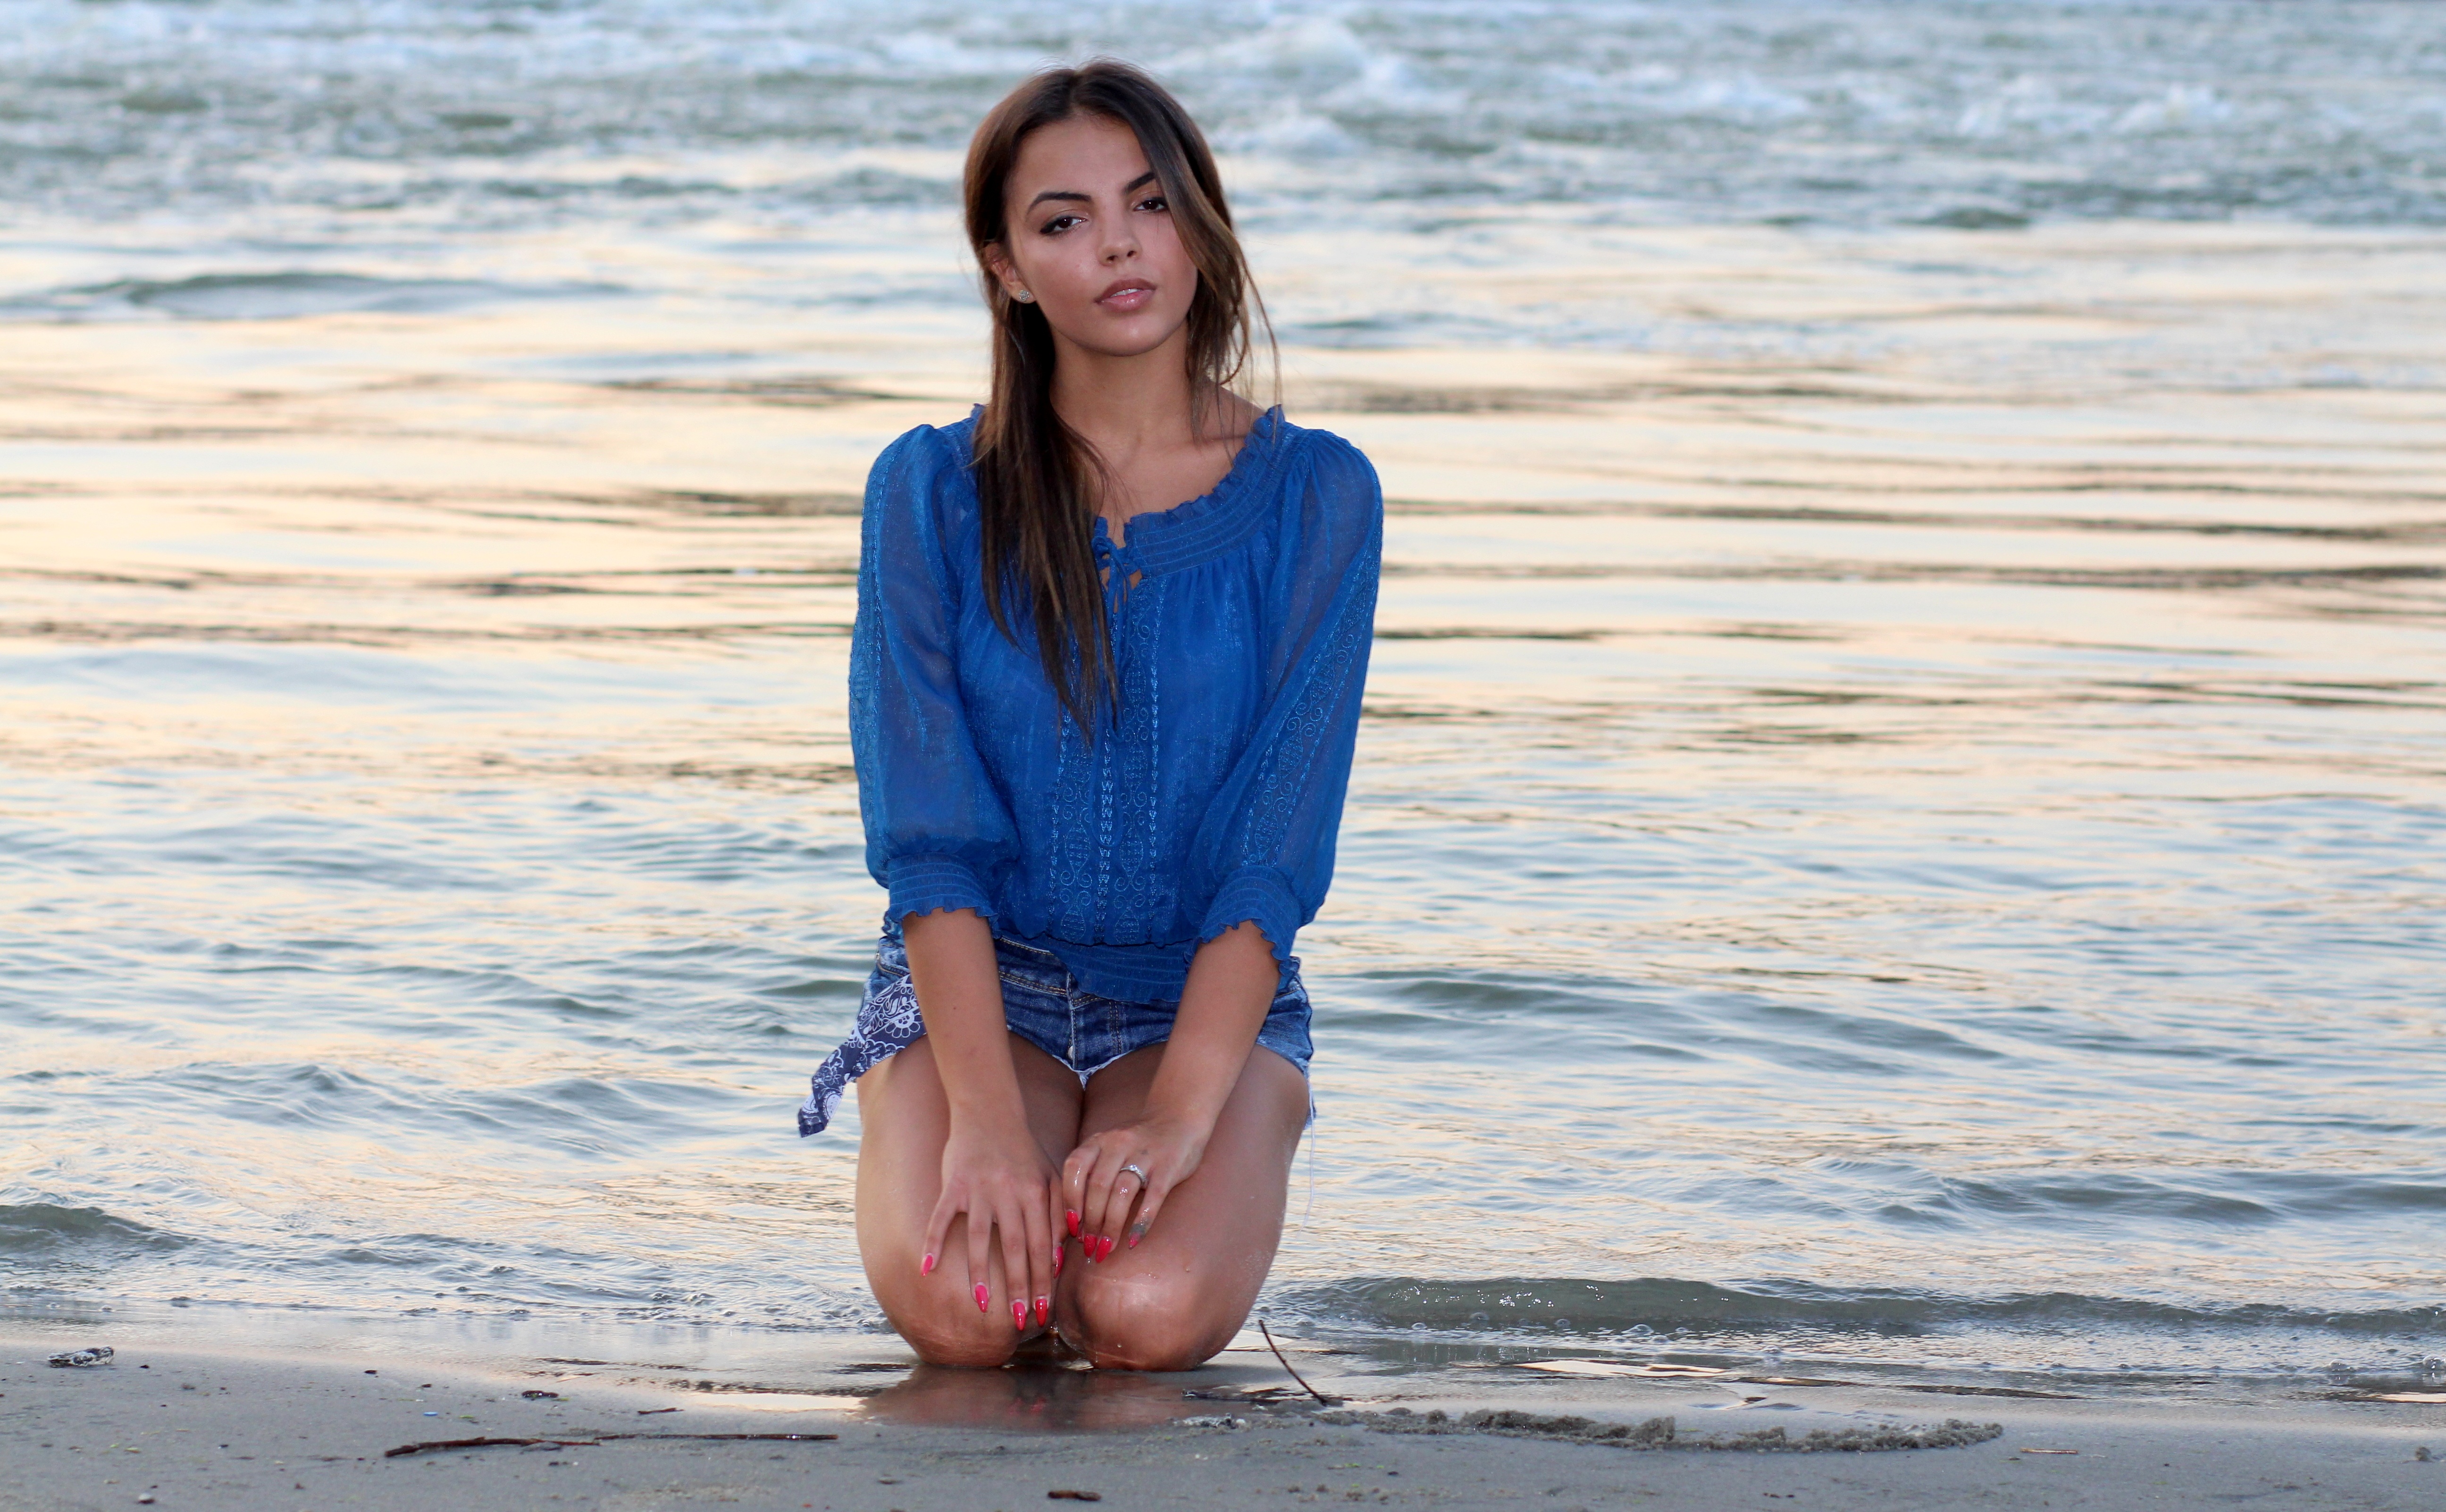
beach, sea, coast, water, sand, ocean, person, girl, woman, shore, wave, vacation, leg, brunette, model, spring, sitting, fashion, blue, season, body of water, in the evening, waves, dress, photograph, beauty, sensual, photo shoot, portrait photography, human positions